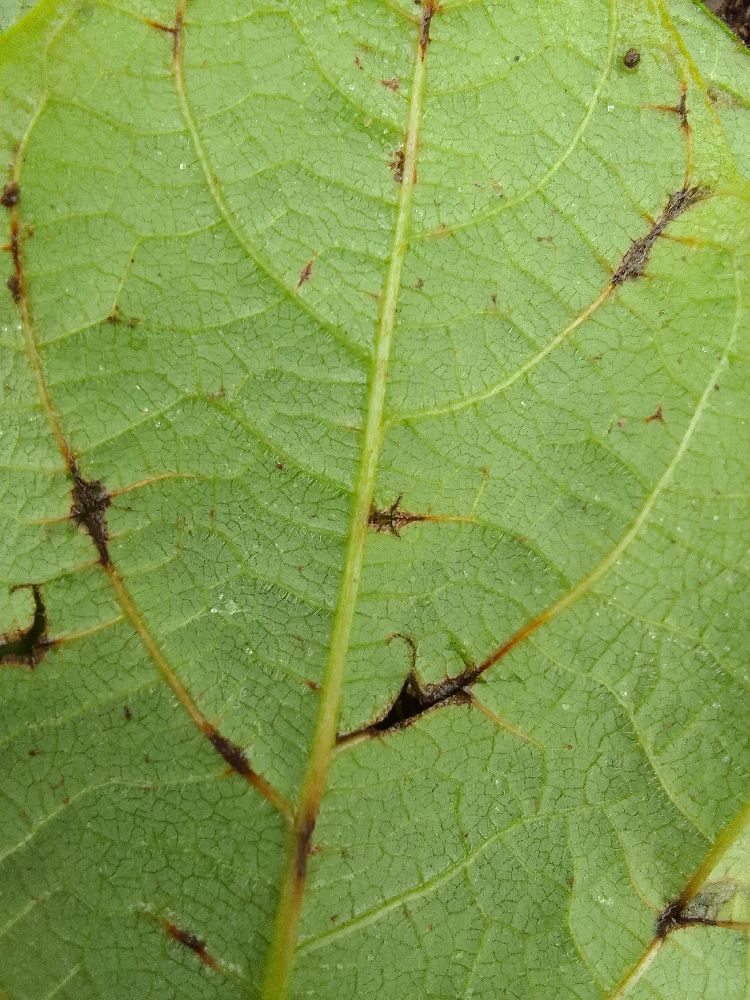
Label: anthracnose